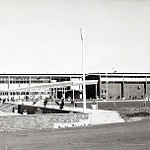
Scene: Outdoor